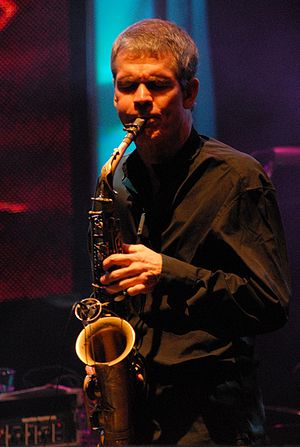
David Sanborn
David Sanborn, 2008
David Sanborn er en amerikansk altsaxofonist.